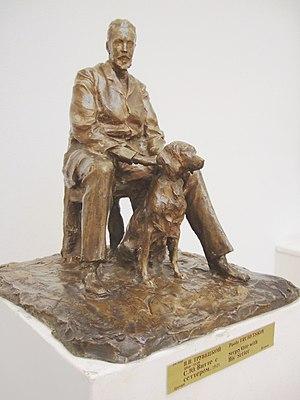
Le prince Paul Troubetzkoy, né le 15 février 1866 à Intra et mort le 12 février 1938 à Pallanza, est un sculpteur russe. Il est surnommé le « Rodin russe »